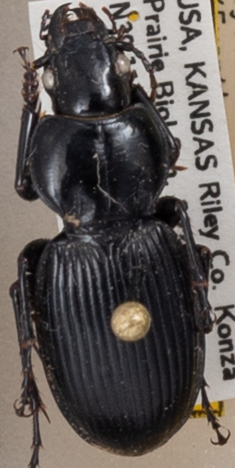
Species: Cyclotrachelus sodalis colossus
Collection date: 2022-07-06
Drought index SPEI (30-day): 1.128
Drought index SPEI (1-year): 0.006
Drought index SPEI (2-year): -0.05